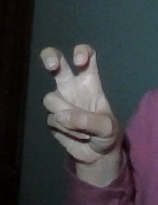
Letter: toot